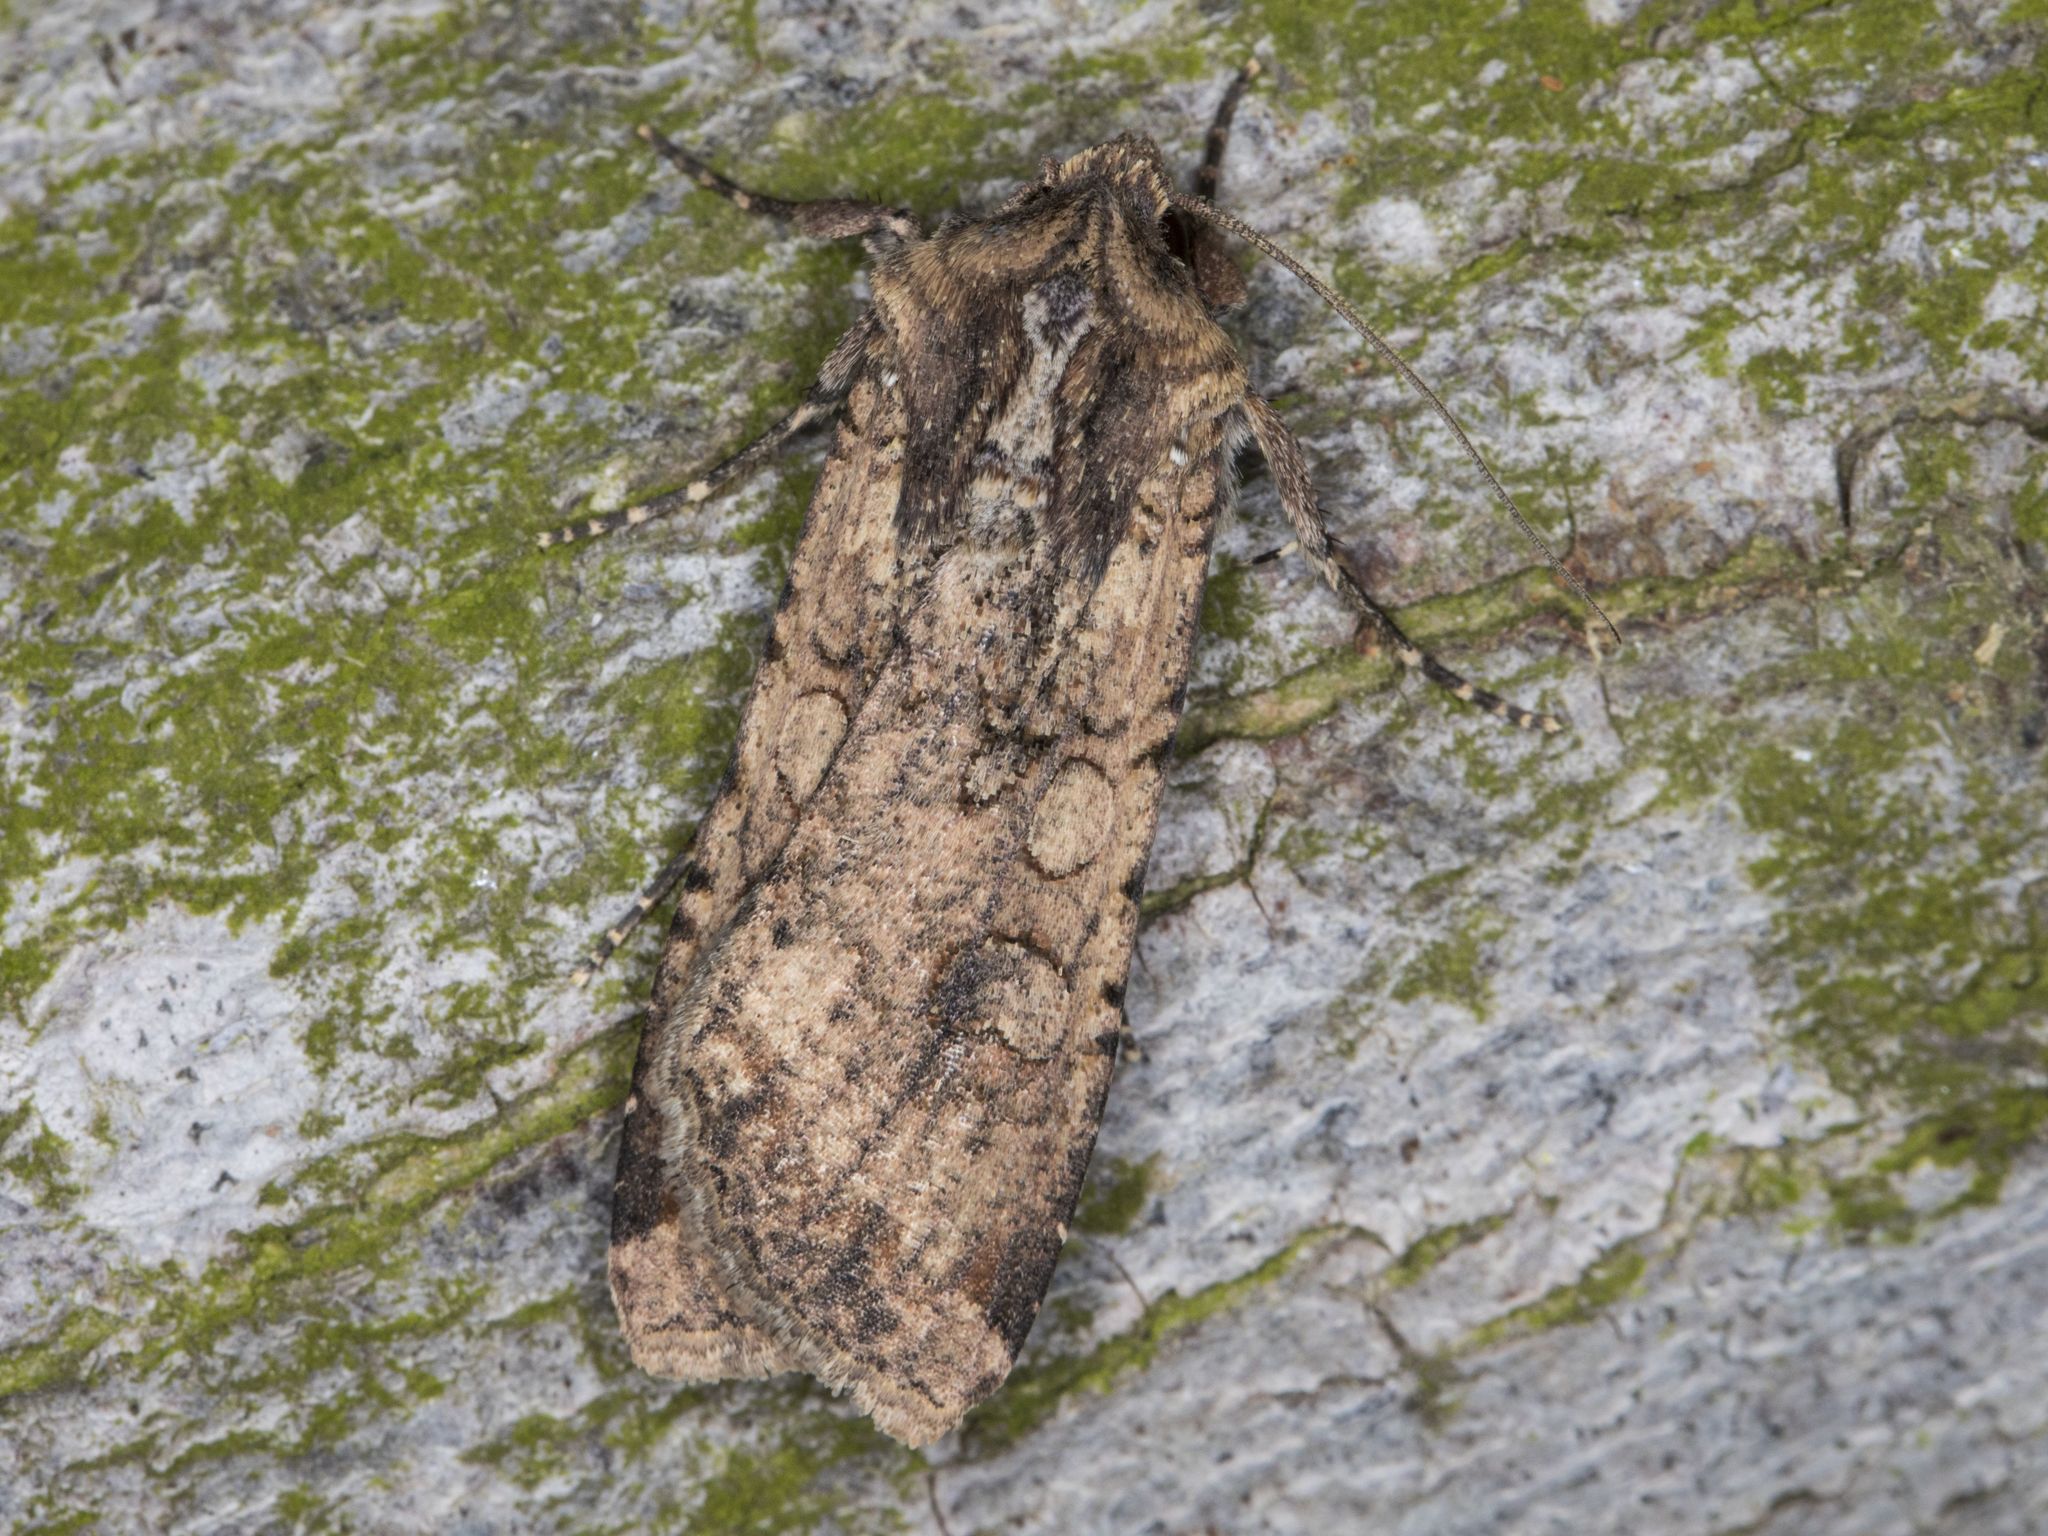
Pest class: cutworms